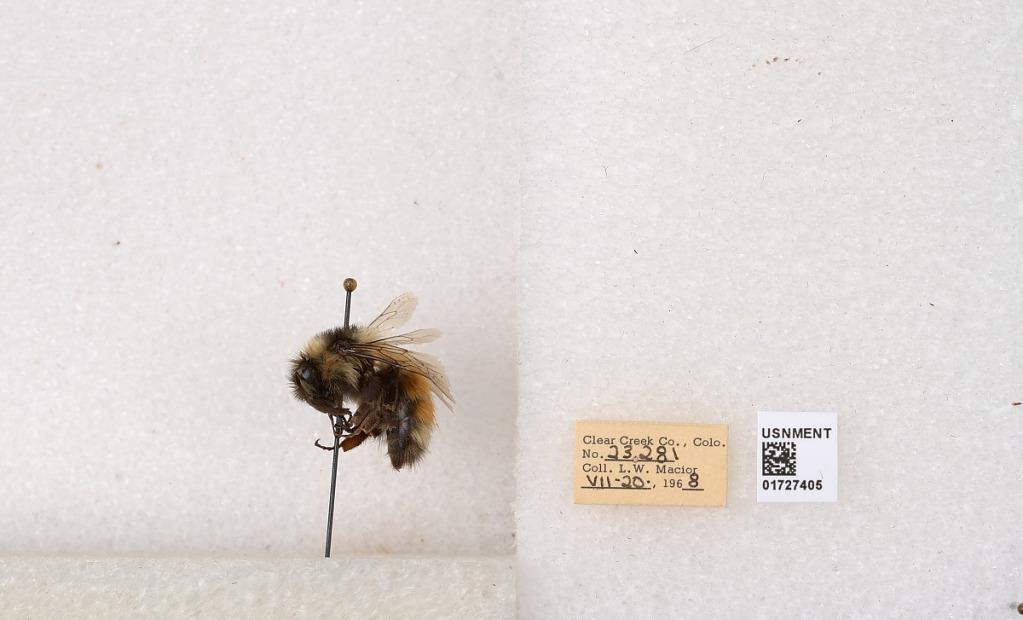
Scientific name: Bombus (Pyrobombus) sylvicola Kirby
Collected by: L. Macior
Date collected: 1968-7-20
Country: United States
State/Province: Colorado
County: Clear Creek
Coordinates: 39.6891, -105.644